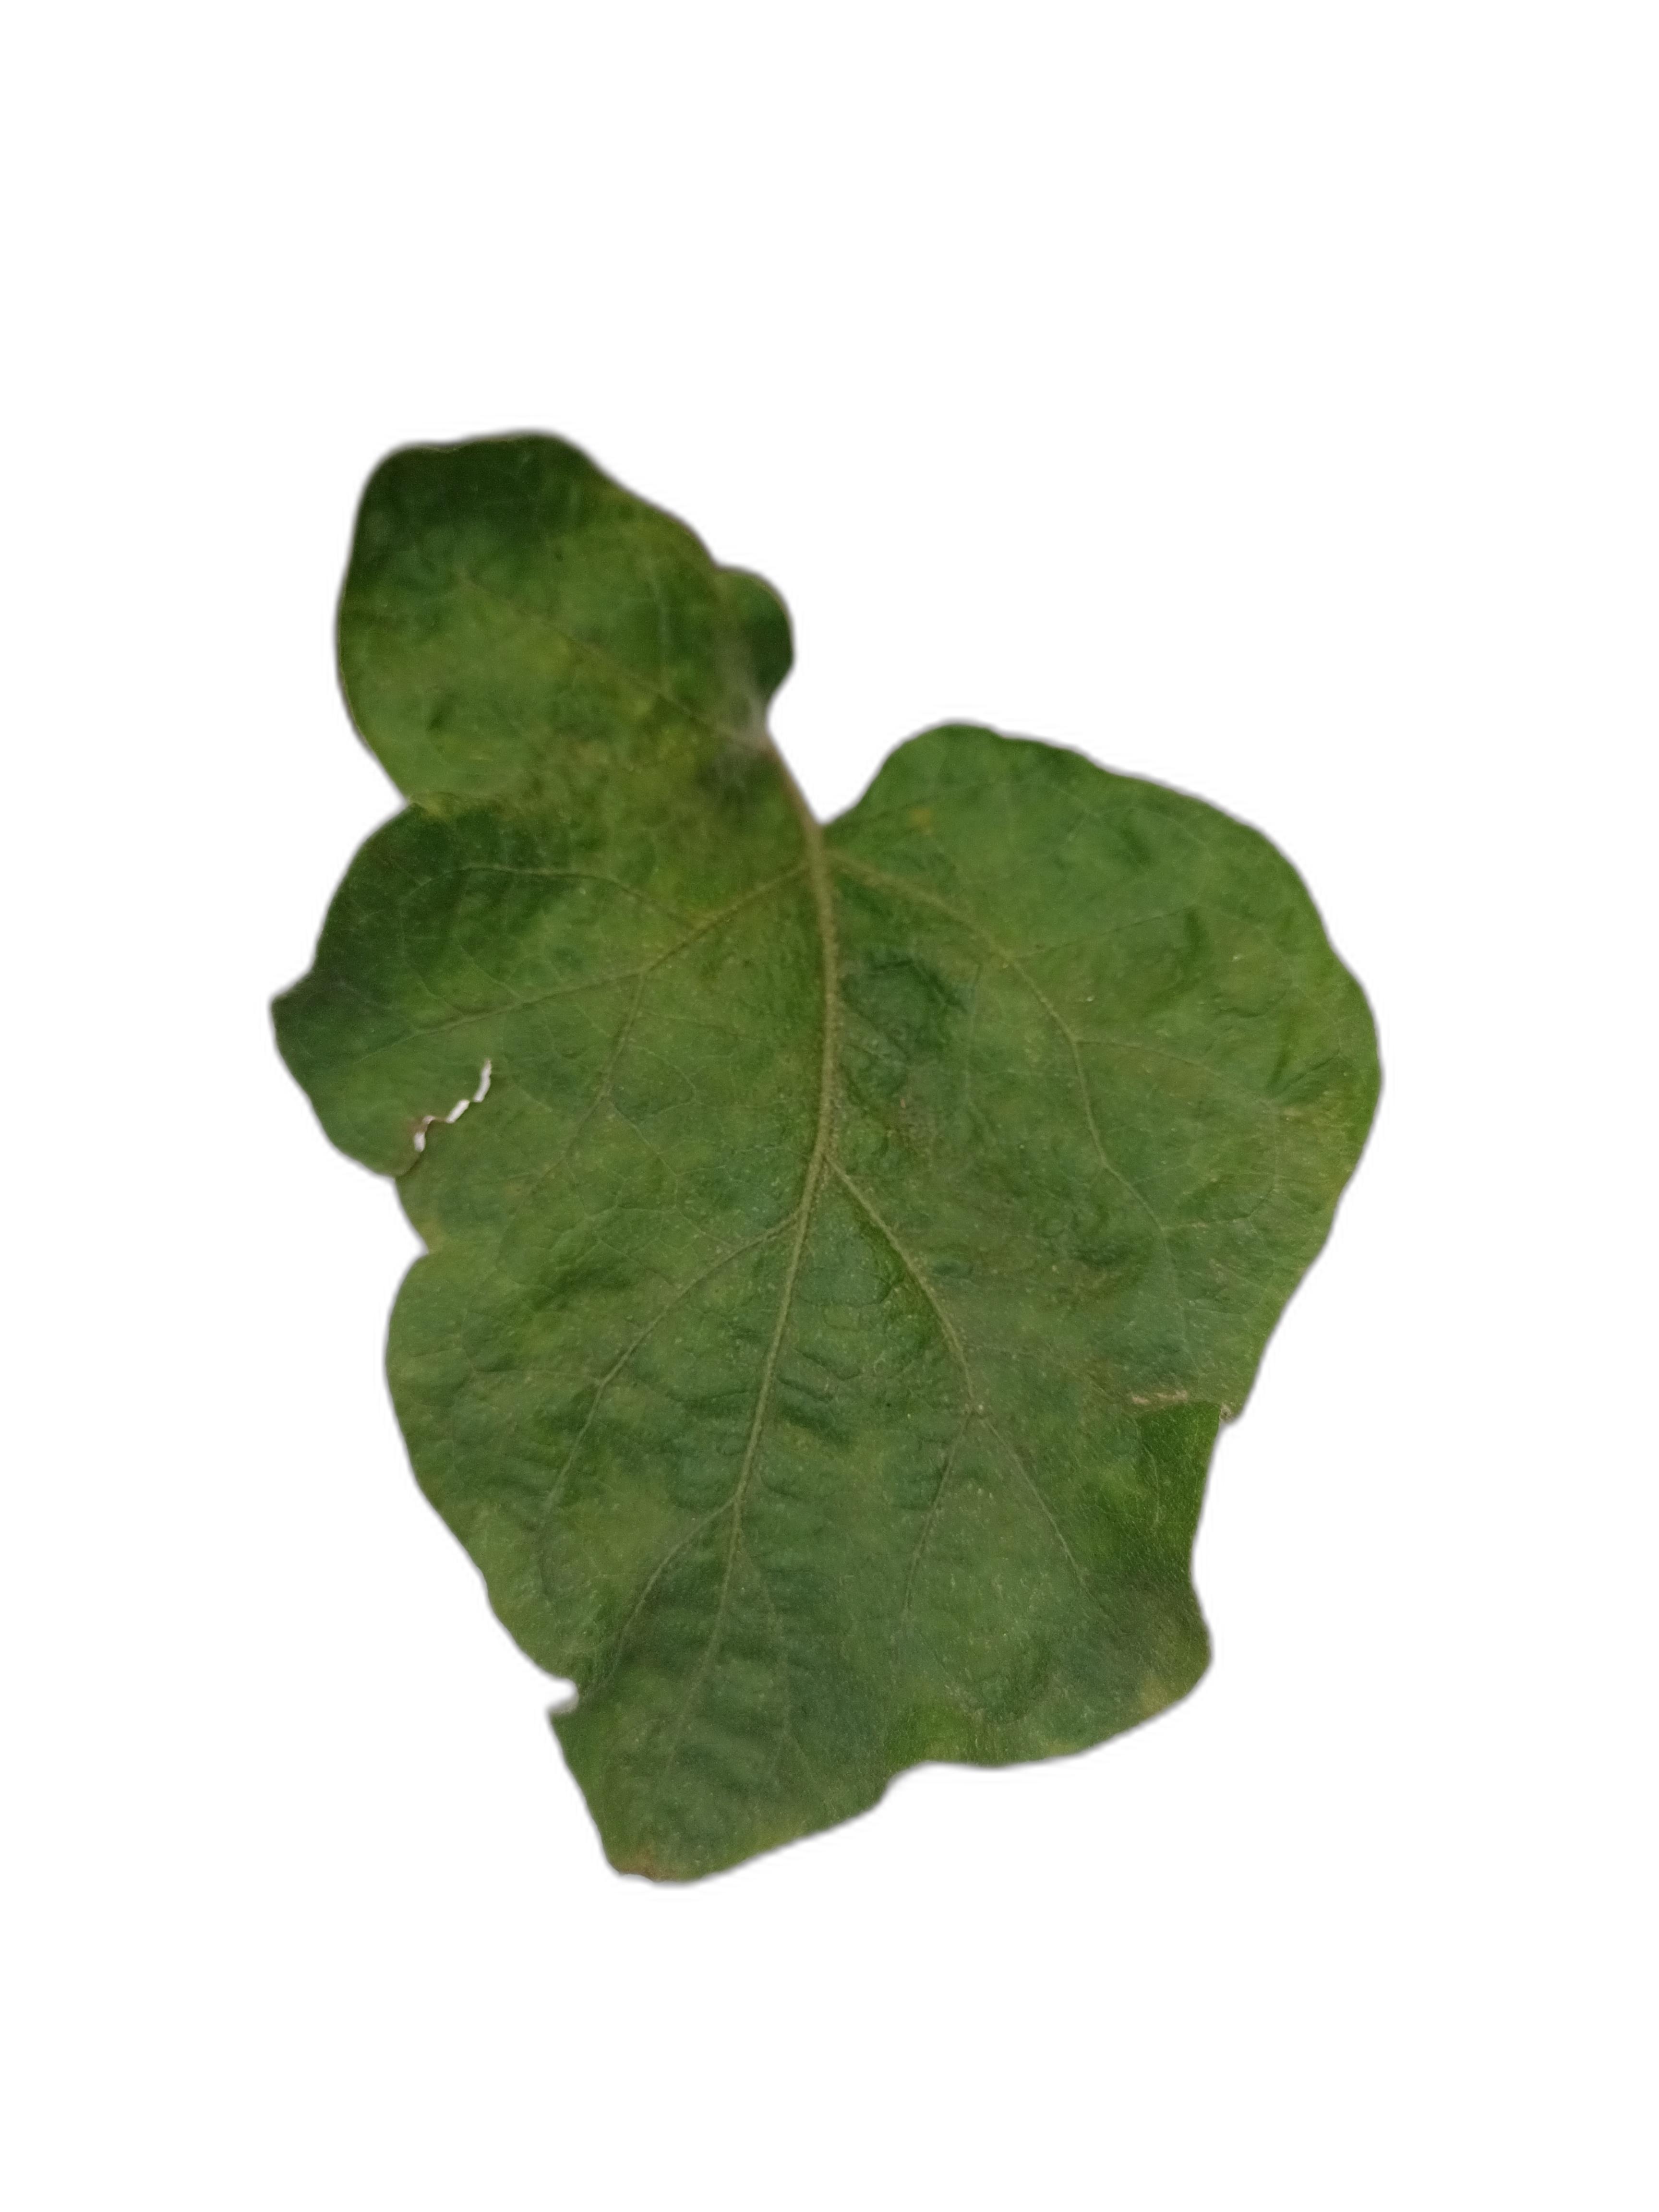
Label: Healthy Leaf